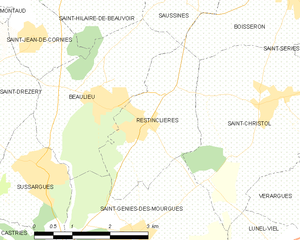
Carte de la commune française de code INSEE 34227 - Restinclières